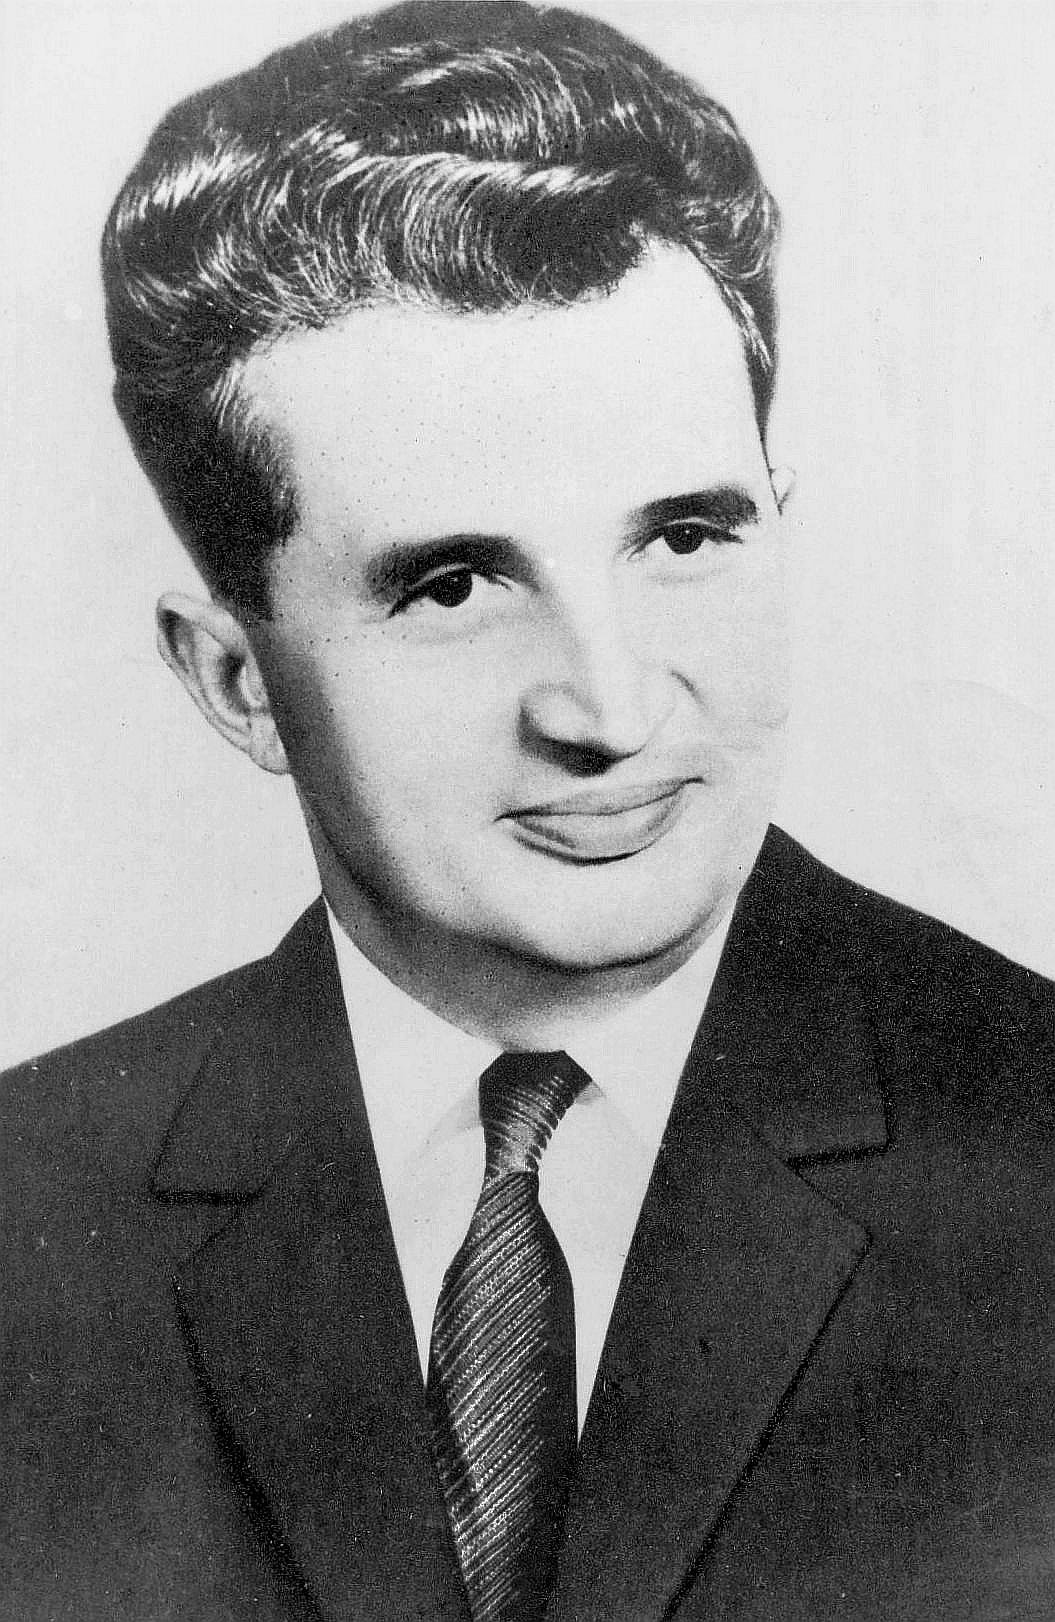
นีกอลาเอ ชาวูเชสกู

| name = นีกอลาเอ ชาวูเชสกู
| image = Nicolae Ceaușescu.jpg
| caption = ชาวูเชสกูในปี ค.ศ. 1965
| imagesize = 200px
| office = พรรคคอมมิวนิสต์โรมาเนีย|เลขาธิการพรรคคอมมิวนิสต์โรมาเนีย
| term_start = 22 มีนาคม ค.ศ. 1965
| term_end = 22 ธันวาคม ค.ศ. 1989
| predecessor = กียอร์กีเย กียอร์กียู-เดฌ
| successor = "ระบอบคอมมิวนิสต์ล่มสลาย"
| office1 = ประธานาธิบดีโรมาเนีย
| term_start1 = 28 มีนาคม ค.ศ. 1974
| term_end1 = 22 ธันวาคม ค.ศ. 1989
| predecessor1 = "สถาปนาตำแหน่ง"
| successor1 = "แนวร่วมปลดปล่อยโรมาเนีย"อียอน อีลีเยสกู
| office2 = ประธานคณะมนตรีแห่งรัฐ
| term_start2 = 9 ธันวาคม ค.ศ. 1967
| term_end2 = 22 ธันวาคม ค.ศ. 1989
| predecessor2 = Chivu Stoica|กีวู สตอยกา
| successor2 = "คอมมิวนิสต์ล่มสลาย"
| party = พรรคคอมมิวนิสต์โรมาเนีย|พรรคคอมมิวนิสต์ (1932-1989)
| birth_place = สกอร์นีเชสตี ราชอาณาจักรโรมาเนีย
| death_date = nowrap|
| death_cause = การประหารชีวิตด้วยการยิงเป็นชุด
| death_place = ตีร์โกวิชเต สาธารณรัฐสังคมนิยมโรมาเนีย
| signature = Nicolae Ceaușescu signature.svg
นีกอลาเอ ชาวูเชสกู (, ; &nbsp;– 25 ธันวาคม ค.ศ. 1989) เป็นนักการเมืองและผู้เผด็จการคอมมิวนิสต์ชาวโรมาเนีย ดำรงตำแหน่งเลขาธิการพรรคคอมมิวนิสต์โรมาเนียระหว่าง ค.ศ. 1965 ถึง 1989 เป็นผู้นำในระบอบคอมมิวนิสต์คนที่สองและคนสุดท้ายของประเทศโรมาเนีย เขายังเป็นประมุขแห่งรัฐตั้งแต่ ค.ศ. 1967 ในตำแหน่งประธานคณะมนตรีแห่งรัฐ และหลัง ค.ศ. 1974 ในตำแหน่งประธานาธิบดี ชาวูเชสกูถูกโค่นล้มและถูกยิงประหารชีวิตในช่วงการปฏิวัติโรมาเนียเมื่อ ค.ศ. 1989 ซึ่งเป็นเหตุการณ์สืบเนื่องจากการล่มสลายของระบอบคอมมิวนิสต์ในยุโรปตะวันออก
==ประวัติ==
นีกอลาเอเกิดในหมู่บ้านขนาดเล็กชื่อ สกอร์นีเชสต์ () เมื่อวันที่ 8 กุมภาพันธ์ ค.ศ. 1918 เป็นบุตรคนที่สามในจำนวนเก้าคนของครอบครัวชาวไร่ยากจนเคร่งศาสนา บิดาของเขามีที่ดินขนาดยี่สิบไร่ใช้ปลูกผักและเลี้ยงแกะ นีกอลาเอหาแบ่งเบาภาระครอบครัวใหญ่ของเขาด้วยการช่วยตัดเสื้อ นีกอลาเอศึกษาที่โรงเรียนของหมู่บ้านจนถึงอายุสิบเอ็ดปี แล้วจึงย้ายไปยังกรุงบูคาเรสต์ เหตุผลของการย้ายไม่เป็นที่แน่ชัด บางสำนักข่าวระบุว่าเขาหนีจากความเข้มงวดของครอบครัว
ไฟล์:1944soviet1.png|260px|thumb|ชาวูเชสกูต้อนรับกองทัพแดงยกพลเข้ากรุงบูคาเรสต์ สิงหาคม ค.ศ. 1944
ที่กรุงบูคาเรสต์ เขาทำงานในโรงงานรองเท้าอาเลกซันดรู เซินดูเลสกู () สมาชิกคนหนึ่งของพรรคคอมมิวนิสต์ซึ่งขณะนั้นถือเป็นพรรคการเมืองนอกกฎหมาย และแล้วชาวูเชสกูก็เข้าไปมีส่วนร่วมกับกิจกรรมต่าง ๆ ของพรรคคอมมิวนิสต์ (เข้าเป็นสมาชิกใน ค.ศ. 1932) เนื่องจากชาวูเชสกูอายุยังน้อย จึงไม่ได้รับมอบหมายหน้าที่สำคัญ ชาวูเชสกูถูกจับกุมครั้งแรกใน ค.ศ. 1933 ขณะมีอายุสิบห้าปี ฐานทะเลาะวิวาทบนท้องถนนในช่วงการนัดหยุดงาน และถูกจับกุมอีกหลายครั้งจากการทำกิจกรรมสังคมนิยมGruia, p. 43 และกลายเป็นหนึ่งในนักกิจกรรมคอมมิวนิสต์ที่ทางการจับตามอง
==ครองอำนาจ==
ไฟล์:Ceausescu.jpg|260px|thumb|เติ้ง เสี่ยวผิง, ชาวูเชสกู และเลโอนิด เบรจเนฟ กรุงบูคาเรสต์ ค.ศ. 1965
ภายหลังประเทศโรมาเนียตกอยู่ภายใต้การปกครองของระบอบคอมมิวนิสต์เมื่อ ค.ศ. 1947 ชาวูเชสกูได้ดำรงตำแหน่งรัฐมนตรีว่าการกระทรวงการเกษตร, รัฐมนตรีช่วยว่าการกระทรวงกลาโหม ต่อมาใน ค.ศ. 1952 ได้เป็นสมาชิกคณะกรรมการกลางพรรคคอมมิวนิสต์ ต่อมาเมื่อนายกียอร์กีเย กียอร์กียู-เดฌ เลขาธิการพรรคคอมมิวนิสต์โรมาเนีย ถึงแก่อสัญกรรมใน ค.ศ. 1965 ชาวูเชสกูได้รับเลือกเป็นเลขาธิการพรรคคอมมิวนิสต์คนที่สอง
ช่วงแรกของการครองอำนาจ ชาวูเชสกูมีนโยบายต่อต้านอิทธิพลของสหภาพโซเวียต ทำให้เขาได้รับความนิยมจากชาวโรมาเนียและจากชาติตะวันตก เขาอนุมัติกฎหมายเซ็นเซอร์สื่อและประกาศว่าโรมาเนียจะยุติบทบาทในกติกาสัญญาวอร์ซอ แต่ยังคงสถานะสมาชิกภาพอยู่ เขาประณามอย่างเปิดเผยต่อการบุกครองเชโกสโลวาเกียของฝ่ายกติกาสัญญาวอร์ซอใน ค.ศ. 1968 ซึ่งส่งผลให้ความนิยมของเขาพุ่งสูง ชาวูเชสกูมีความทะเยอทะยานนำพาประเทศโรมาเนียเป็นมหาอำนาจของยุโรป นโยบายของเขาด้านเศรษฐกิจ, การต่างประเทศ และกิจการในประเทศต่างถูกออกแบบมาเพื่อบรรลุเป้าหมายนั้นCrampton, Richard "Eastern Europe In the Twentieth Century-And After", London: Routledge, 1997 page 355. ชาวูเชสกูดำเนินนโยบายต่างประเทศเข้าหาสหรัฐและชาติยุโรปตะวันตก โรมาเนียกลายเป็นประเทศแรกในกติกาสัญญาวอร์ซอที่ยอมรับอิทธิพลของเยอรมนีตะวันตกและเข้าร่วมกองทุนการเงินระหว่างประเทศ (ไอเอ็มเอฟ) ต่อมาใน ค.ศ. 1971 โรมาเนียกลายเป็นสมาชิกในความตกลงทั่วไปว่าด้วยภาษีศุลกากรและการค้า ประเทศโรมาเนียกับประเทศยูโกสลาเวียเป็นเพียงสองชาติในยุโรปตะวันออกที่เข้าร่วมความตกลงทางการค้ากับประชาคมเศรษฐกิจยุโรปก่อนการล่มสลายของกลุ่มตะวันออก ซึ่งใน ค.ศ. 1973 ชาวูเชสกูเป็นผู้นำชาติยุโรปตะวันออกคนแรกที่ได้ต้อนรับการมาเยือนของประธานาธิบดีสหรัฐ
ไฟล์:Personality Cult Romania 1986.jpg|260px|thumb|หลัง ค.ศ. 1971 ชาวูเชสกูจัดตั้งลัทธิบูชาบุคคลของนีกอลาเอ ชาวูเชสกู|ลัทธิเชิดชูตัวเอง
แม้ว่าชาวูเชสกูมีนโยบายออกห่างโซเวียตและเข้าหาชาติเสรี แต่ในเวลาไม่กี่ปี รัฐบาลของเขากลายเป็นเผด็จการเบ็ดเสร็จและถูกกล่าวขานว่าเป็นรัฐบาลกดขี่ที่สุดในประเทศกลุ่มตะวันออก หลัง ค.ศ. 1971 เขาเริ่มออกลัทธิบูชาบุคคลของนีกอลาเอ ชาวูเชสกู|โฆษณาชวนเชื่อและจัดตั้งลัทธิเชิดชูท่านผู้นำ มีรูปภาพของเขาติดอยู่ในทุกสถานที่ ตำรวจลับและฝ่ายความมั่นคงดำเนินการสอดแนมมวลชนและปราบปรามฝ่ายต่อต้าน มีการละเมิดสิทธิมนุษยชน มีการควบคุมคุกคามสื่อมวลชน
ความล้มเหลวในการร่วมทุนด้านกิจการน้ำมันในทศวรรษที่ 1970 นำไปสู่การพุ่งทะยานของหนี้ต่างประเทศ ส่งผลให้ใน ค.ศ. 1982 ประธานาธิบดีชาวูเชสกูสั่งการให้รัฐบาลประกาศใช้มาตรการรัดเข็มขัดในประเทศโรมาเนีย คริสต์ทศวรรษ 1980 เพิ่มการส่งออกผลิตภัณฑ์ทางการเกษตรและอุตสาหกรรมเพื่อหาเงินมาใช้หนี้ต่างประเทศ คุณภาพชีวิตของชาวโรมาเนียตกต่ำลงอย่างมาก
==ถูกโค่นอำนาจ==
22 ธันวาคม ค.ศ. 1989 ชาวูเชสกูกล่าวสุนทรพจน์โฆษณาความสำเร็จของระบอบคอมมิวนิสต์ต่อฝูงชนราวหนึ่งแสนคนที่อาคารพรรคคอมมิวนิสต์ในกรุงบูคาเรสต์อย่างเช่นทุกครั้ง เมื่อกล่าวสุนทรพจน์ได้แปดนาที มวลชนเริ่มส่งเสียงโห่และร้องตะโกน เขาชูมือเพื่อปราม ความสงบกลับคืนมาอีกครั้ง เขาเริ่มกล่าวสุนทรพจน์ต่อ สีหน้าตื่นตระหนกของเขาตอนถูกโห่และตะโกนใส่ถูกถ่ายทอดสดไปทั่วยุโรปตะวันออก แต่แล้วเหตุการณ์ก็เริ่มควบคุมไม่ได้ เกิดเสียงปืนดังขึ้น เขาเข้าไปหลบภายในอาคารและประกาศกฎอัยการศึก มีการชุมนุมใหญ่ที่จัตุรัสมหาวิทยาลัยและถูกปราบปรามโดยกำลังตำรวจ มีผู้ถูกจับกุมหลายร้อยคน
การปราบปรามประชาชนทำให้เหตุการณ์ลุกลามไปในหลายเมืองใหญ่ทั่วประเทศ วาซีลี มีเลอา (Vasile Milea) รัฐมนตรีกลาโหม เสียชีวิตอย่างปริศนา ทางการประกาศว่ามีเลียฆ่าตัวตาย หลังจากนั้น ประธานาธิบดีชาวูเชสกูประกาศเป็นผู้นำกองทัพด้วยตนเอง ทหารจำนวนมากเชื่อว่ารัฐมนตรีกลาโหมถูกฆาตกรรม จึงพากันย้ายข้างมาเข้ากับฝ่ายประชาชนปฏิวัติ ถึงจุดนี้ นายทหารระดับสูงเห็นว่าชาวูเชสกูหมดความชอบธรรมและไม่ต้องการรับใช้รัฐบาลชาวูเชสกูอีกแล้ว ชาวูเชสกูดิ้นรนครั้งสุดท้ายโดยการออกมาเกลี้ยกล่อมฝูงชนที่หน้าอาคารแต่ถูกขว้างปาสิ่งของใส่ และแล้วเขาก็ตัดสินใจหลบหนีด้วยเฮลิคอปเตอร์
===ถูกประหารชีวิต===
ชาวูเชสกูและพวกหนีออกจากเมืองหลวงโดยเฮลิคอปเตอร์ ฝ่ายปฏิวัติประกาศชัยชนะและประกาศจัดตั้งคณะรัฐบาลเฉพาะกาล เมื่อเฮลิคอปเตอร์ของชาวูเชสกูไปถึงบริเวณเมืองตีมีชออาราก็จำเป็นต้องร่อนลงจอดและทิ้งเครื่องไว้เนื่องจากกองทัพประกาศให้ทั้งประเทศเป็นเขตห้ามบิน ชาวูเชสกูถูกตำรวจจับกุมและส่งตัวให้แก่กองทัพ ในวันคริสต์มาส เขาเข้ารับการพิจารณาคดีโดยศาล ตามคำสั่งของของแนวร่วมปลดปล่อยแห่งชาติ (คณะรัฐบาลเฉพาะกาล) ศาลพิพากษาว่าเขามีความผิดฐานยักยอกเงินรัฐและกระทำพันธฆาต เขาถูกประหารชีวิตด้วยการยิงโดยแถวทหาร
== อ้างอิง==
== แหล่งข้อมูลอื่น ==
* Nicolae Ceaușescu's last speech in public
* Romania's Demographic Policy
* Gheorghe Brătescu, "Clipa" 638: Un complot ratat ("A failed scheme") (In Romanian)
* Death of the Father: Nicolae Ceaușescu Focuses on his death, but also discusses other matters. Many photos.
* , Video of the trial and execution of Nicolae and Elena Ceaușescu.
หมวดหมู่:นีกอลาเอ ชาวูเชสกู|
หมวดหมู่:ประธานาธิบดีโรมาเนีย
หมวดหมู่:ผู้นำสูงสุด
หมวดหมู่:นักลัทธิคอมมิวนิสต์
หมวดหมู่:เลขาธิการพรรคคอมมิวนิสต์โรมาเนีย
หมวดหมู่:ผู้ถูกประหารชีวิตด้วยอาวุธปืน